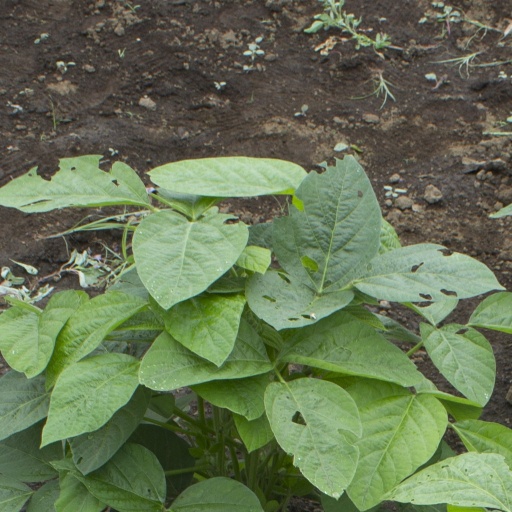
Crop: soybean